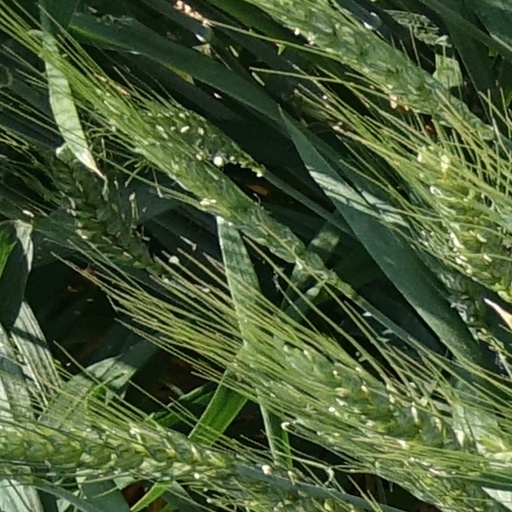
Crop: wheat